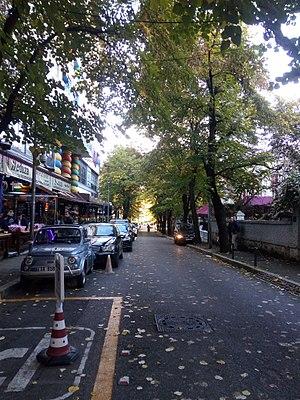
Rues de Tirana